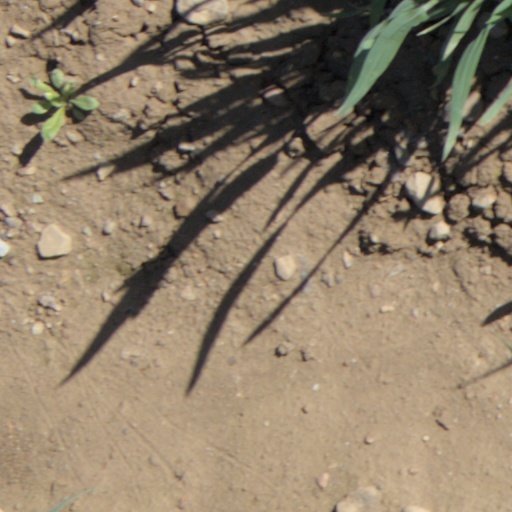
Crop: wheat